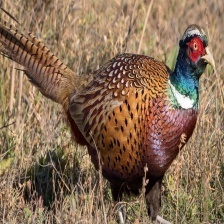
Species: RING-NECKED PHEASANT
Scientific name: PHASIANUS COLCHICUS